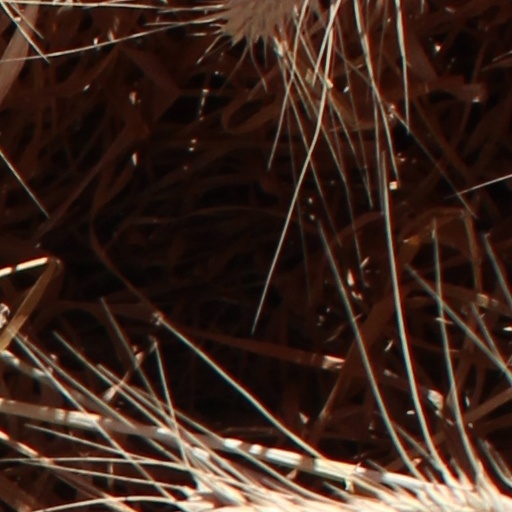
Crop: wheat